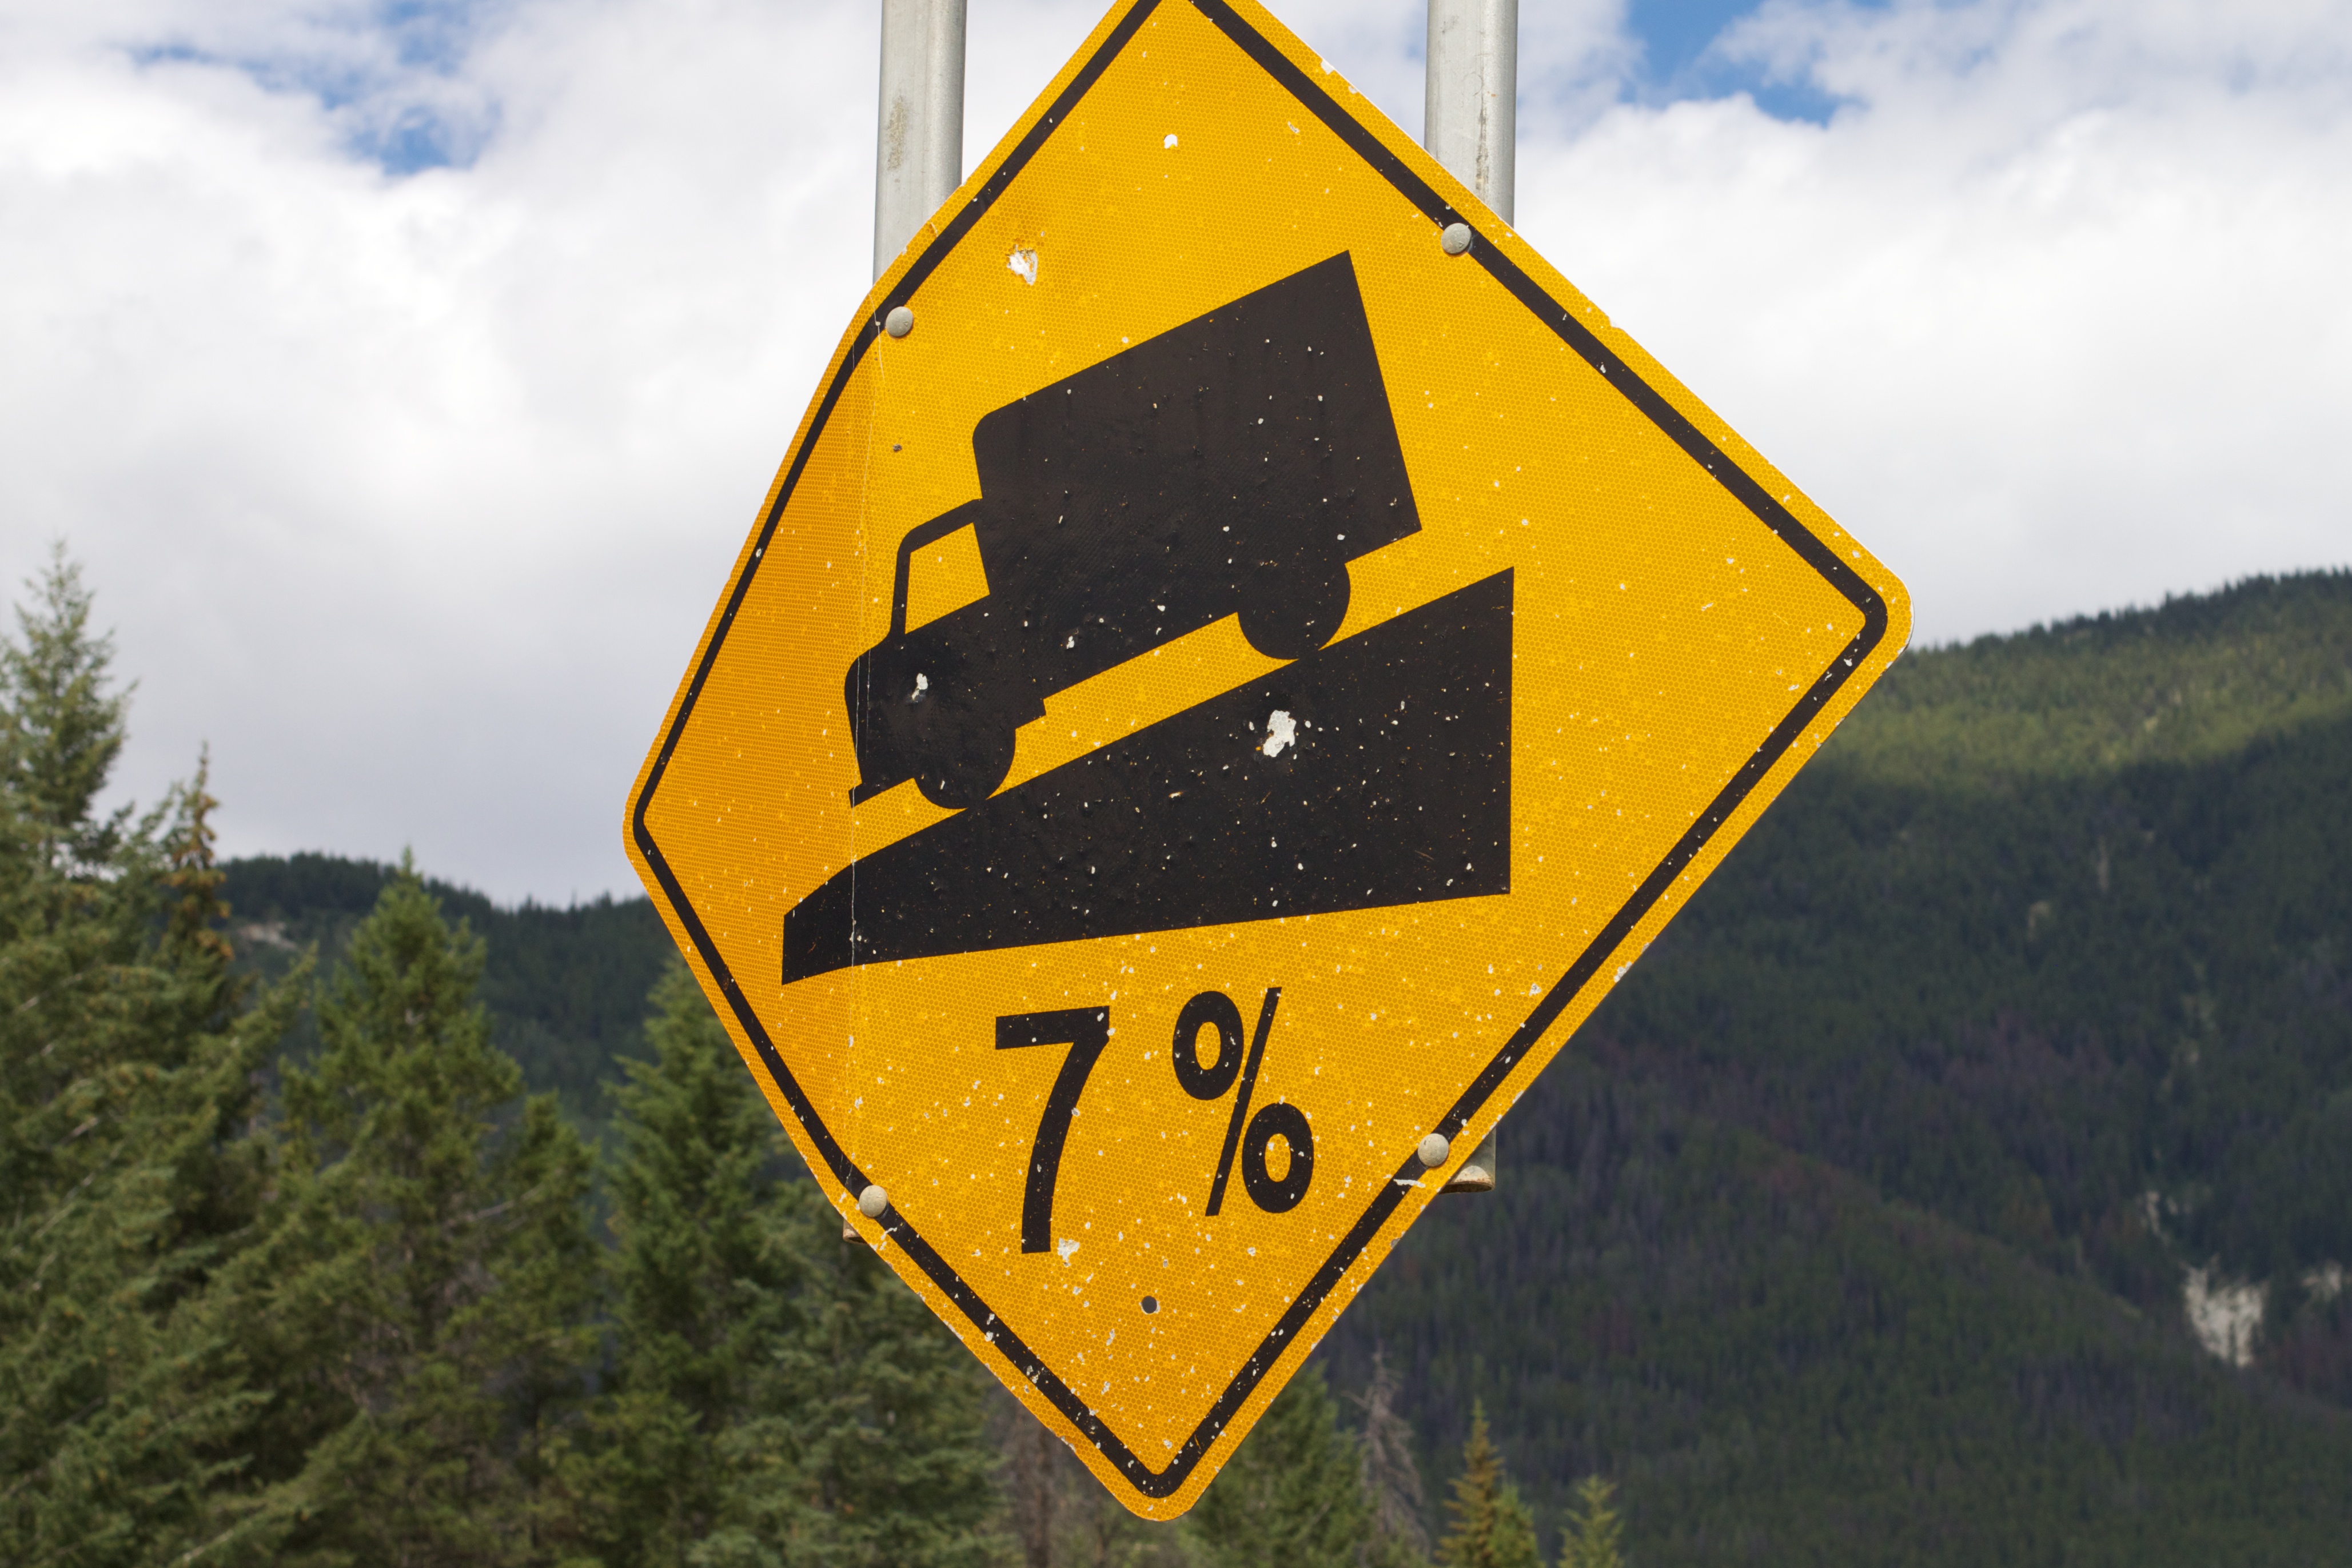
road, sign, street sign, yellow, signage, odyssey, hurleylounge, traffic sign